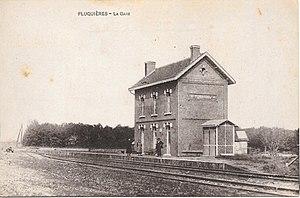
La gare de Fluquières vers 1910
La ligne de Saint-Quentin à Ham était une ligne ferroviaire secondaire longue de 28 kilomètres, à voie unique et écartement standard, permettant de relier la grande artère de Paris à Bruxelles qui passe en gare de Saint-Quentin, dans l'Aisne, avec la ligne d'Amiens à Laon qui passe en gare de Ham dans la Somme.
Fluquières est une commune française située dans le département de l'Aisne, en région Hauts-de-France.